List of Alstroemeria species

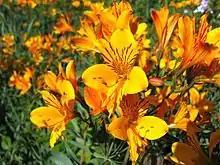
"Alstroemeria aurea."

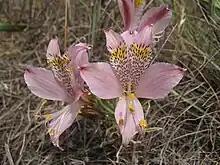
"Alstroemeria hookeri".

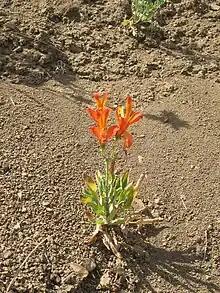
"Alstroemeria ligtu", photographed in its natural habitat, in central Chile, at 1200 meters above sea level.

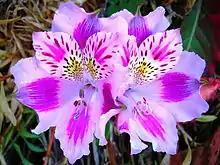
"Alstroemeria pelegrina", native flora of the coastline of central Chile and the southern coast of the Coquimbo Region.

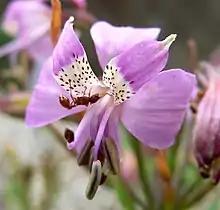
Detail of an "Alstroemeria revoluta" flower photographed at the University of British Columbia Botanical Garden.

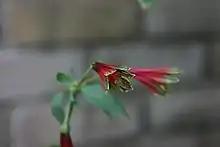
"Alstroemeria psittacina" (= "Alstroemeria pulchella").

The exact number of species is difficult to determine because new taxa are constantly being discovered and there are also nomenclatural problems that determine that many of the names cited are actually synonymies. The following is a list of the species of the genus "Alstroemeria" accepted up to March 2010, in alphabetical order. For each species, the binomial name is given followed by the author, abbreviation according to convention and usage, and the valid publication. Finally, for each species, its geographic distribution is also detailed.